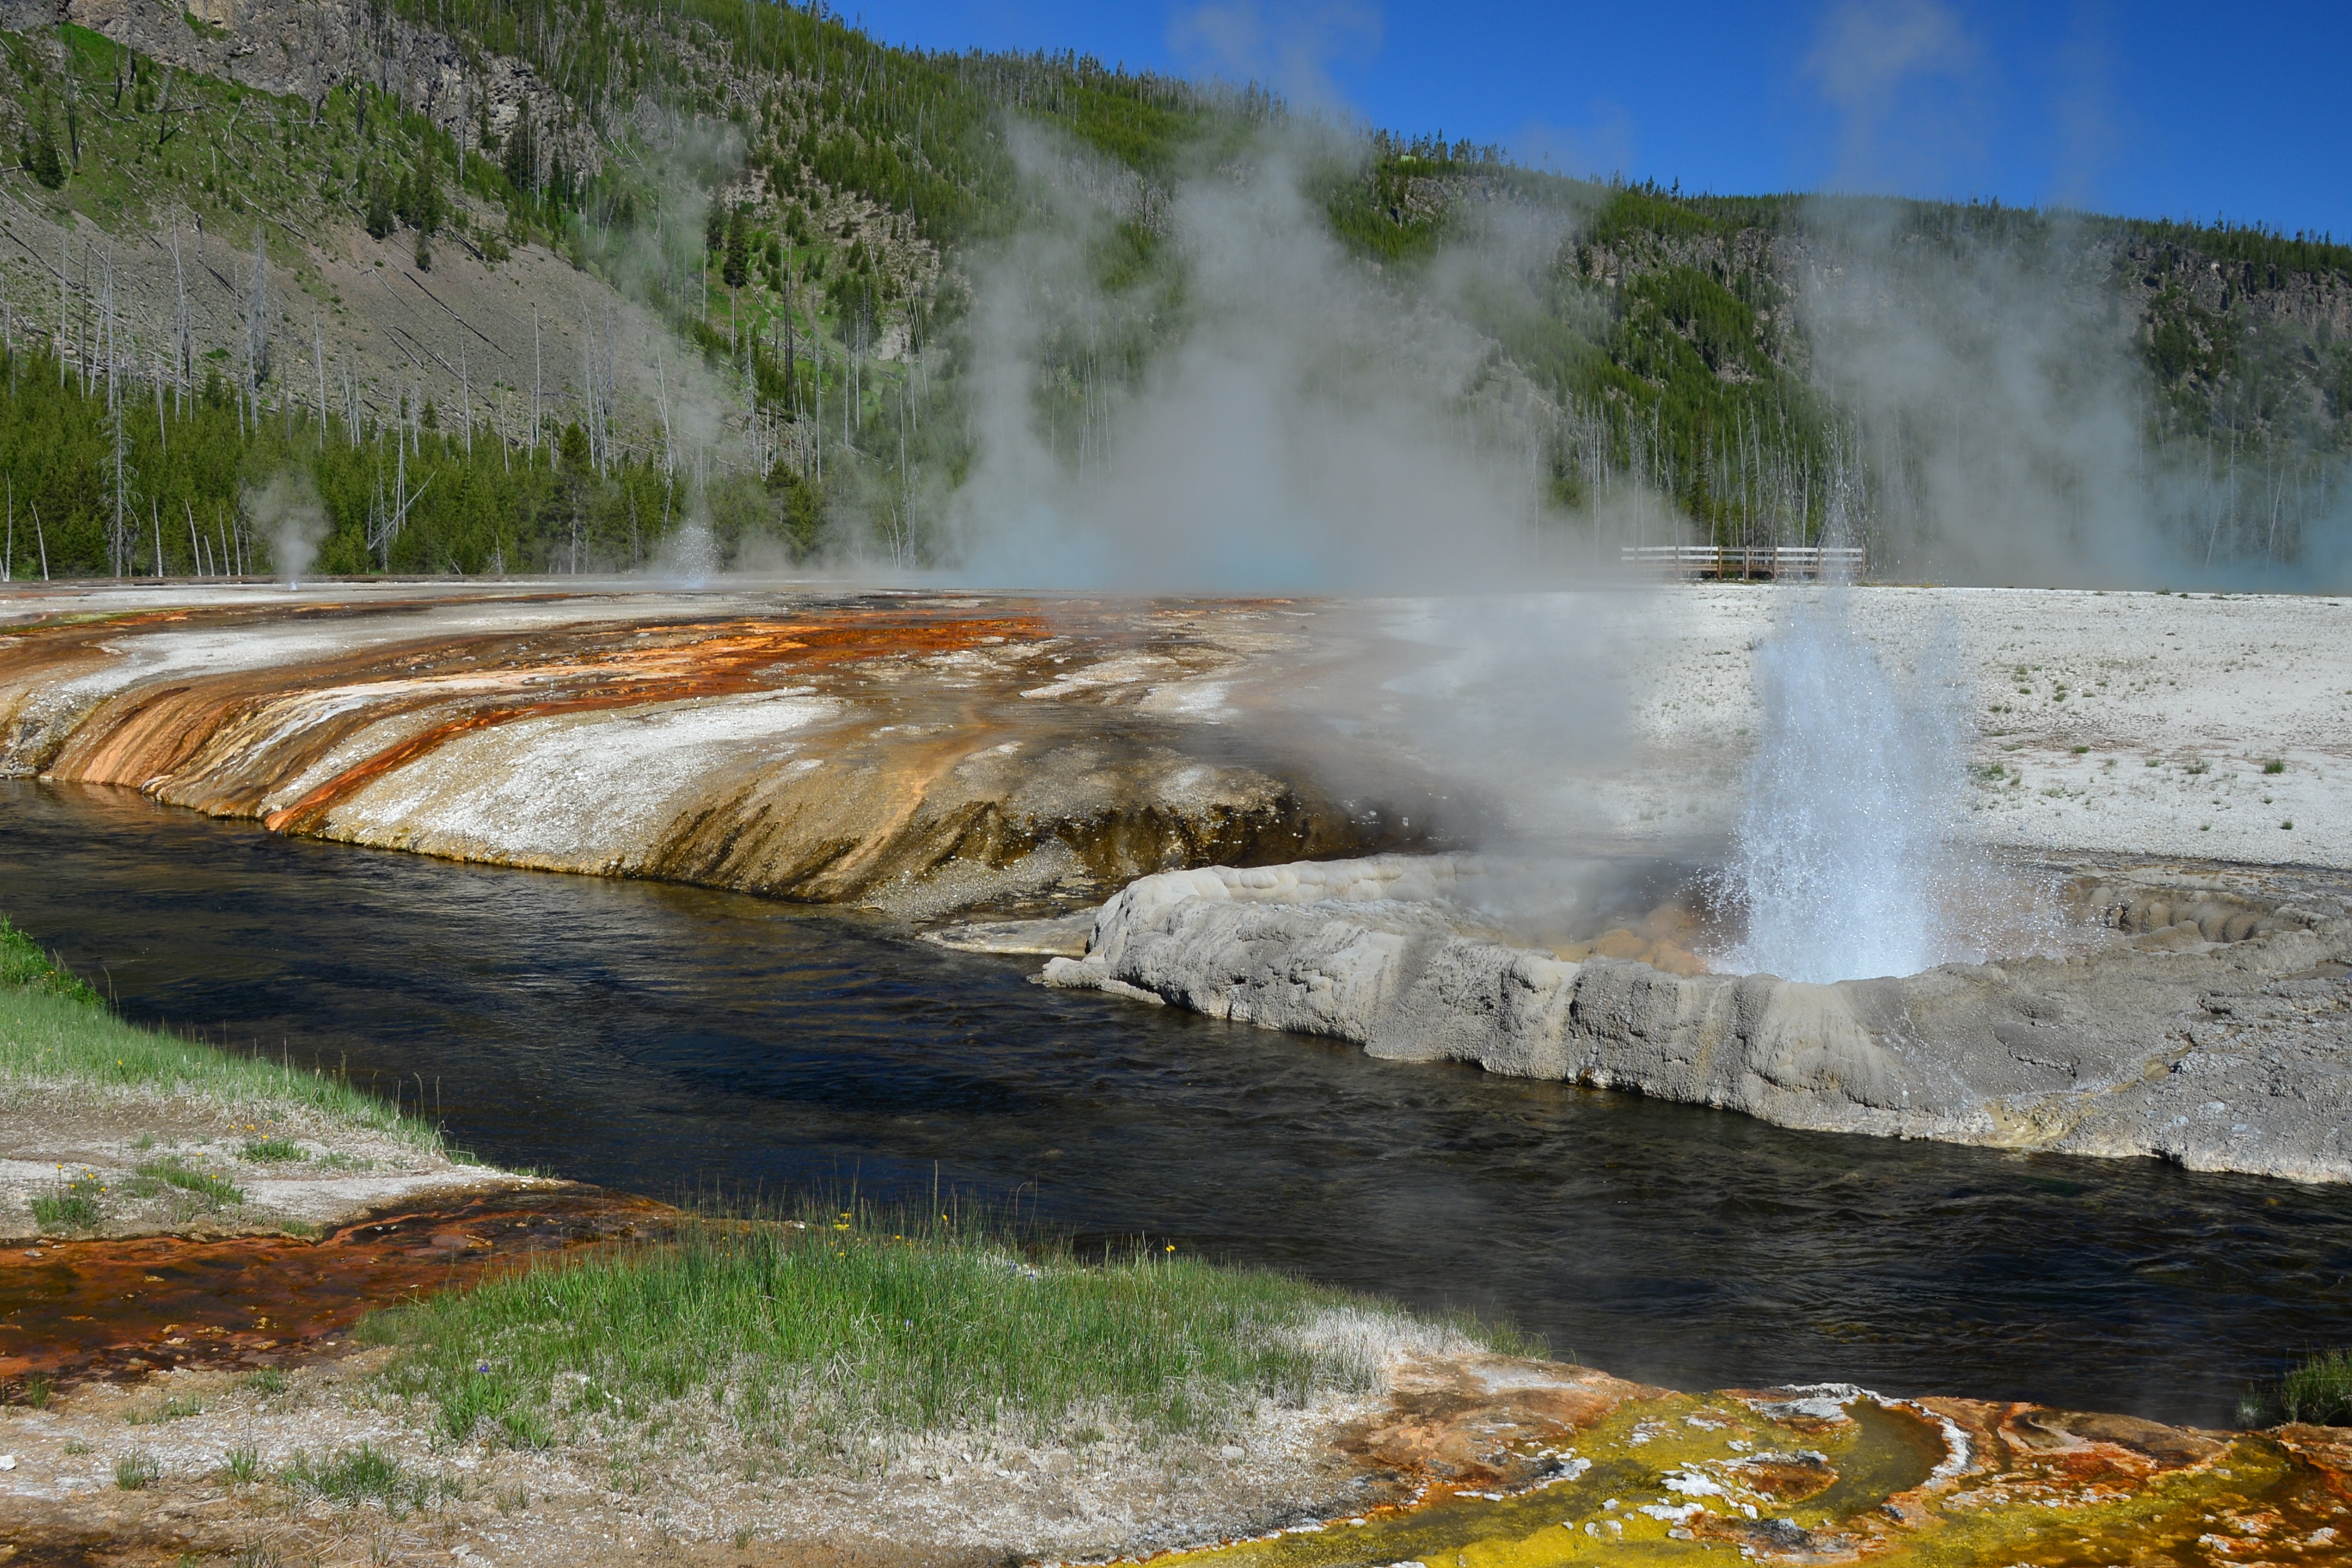
landscape, sea, water, nature, rock, waterfall, steam, river, travel, stream, spring, flowing, scenic, park, rapid, landmark, colorful, national park, body of water, yellowstone, national, west, geology, geothermal, hot, geyser, caldera, wyoming, water feature, bacteria, thermal, eruption, yellowstone national park, landform, geographical feature, black sand basin, cliff geyser, bacteria mat